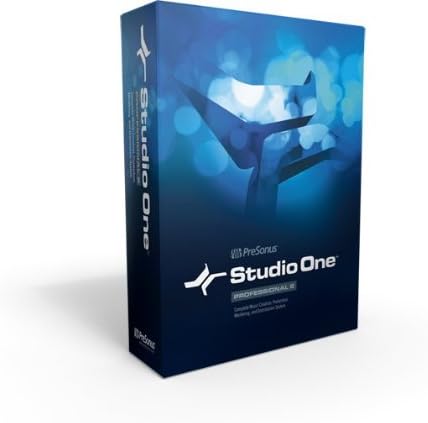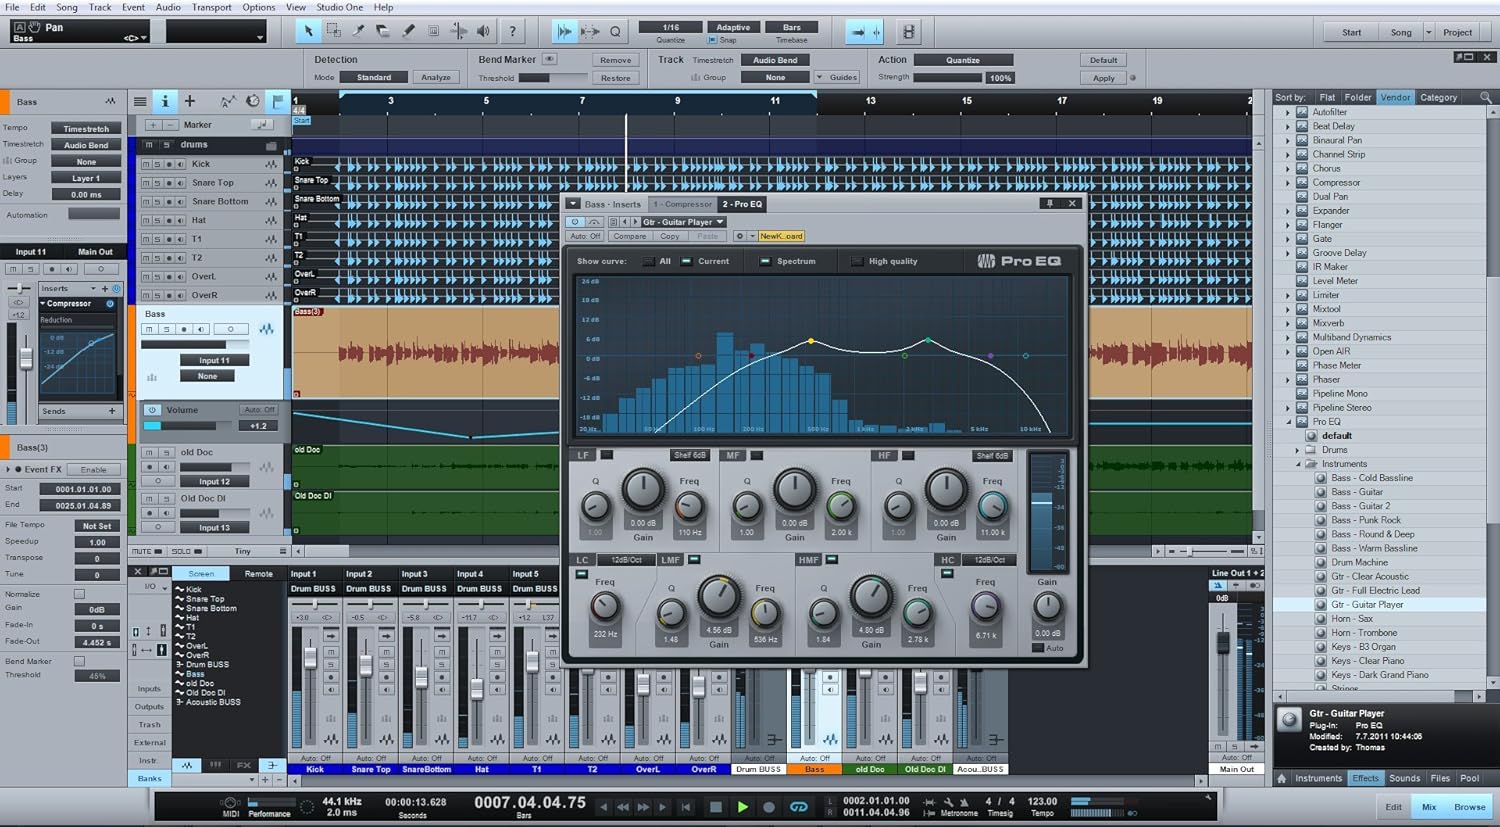
PreSonus Studio One Artist Audio Software
Category: Musical Instruments
This is an earlier version of the software, search for version 3
Features: Powerful drag-and-drop functionality | Unlimited Audio Tracks, MIDI tracks, virtual instruments, buses, and FX channels | Content browser with convenient sort options and preview player